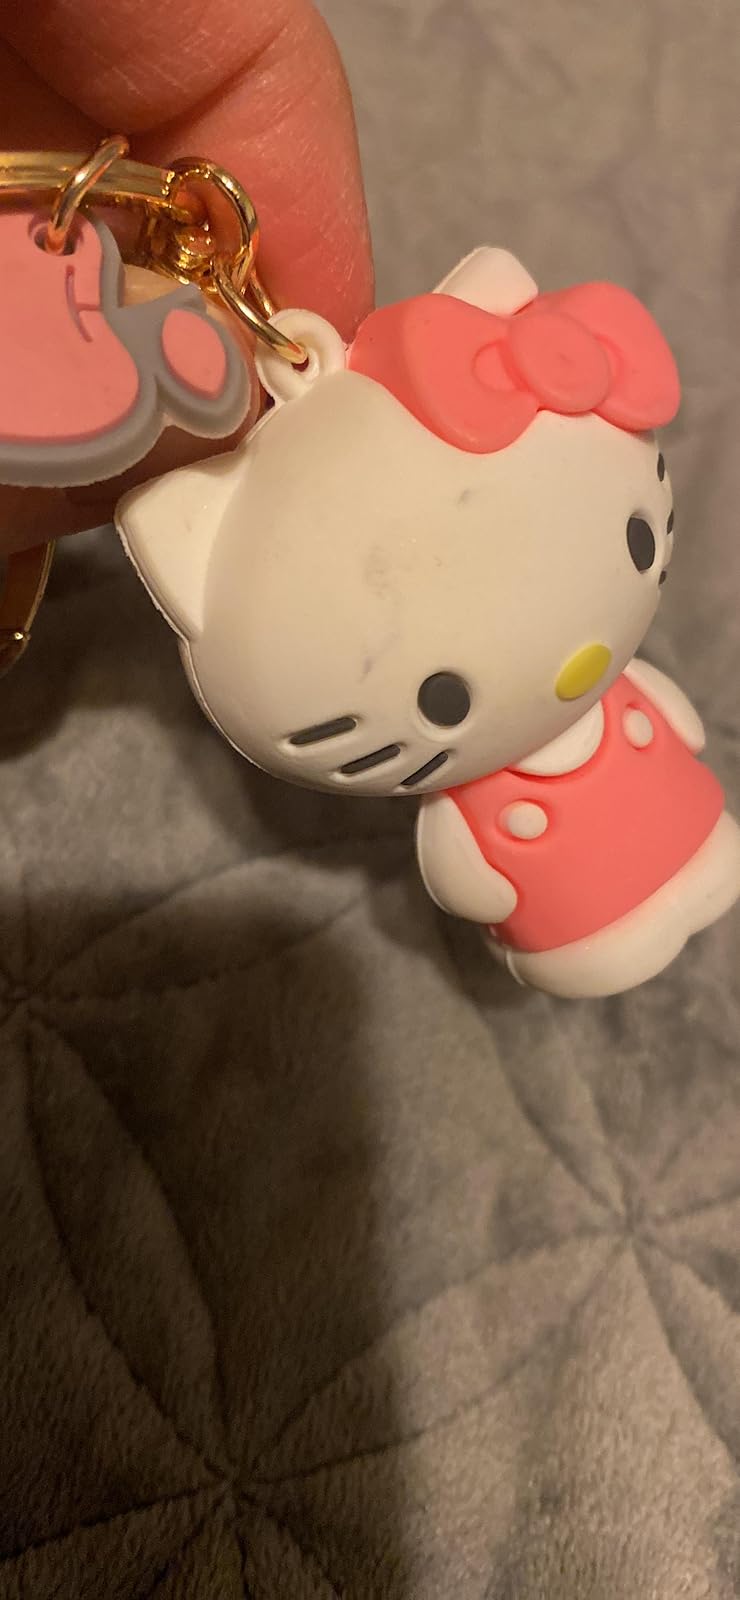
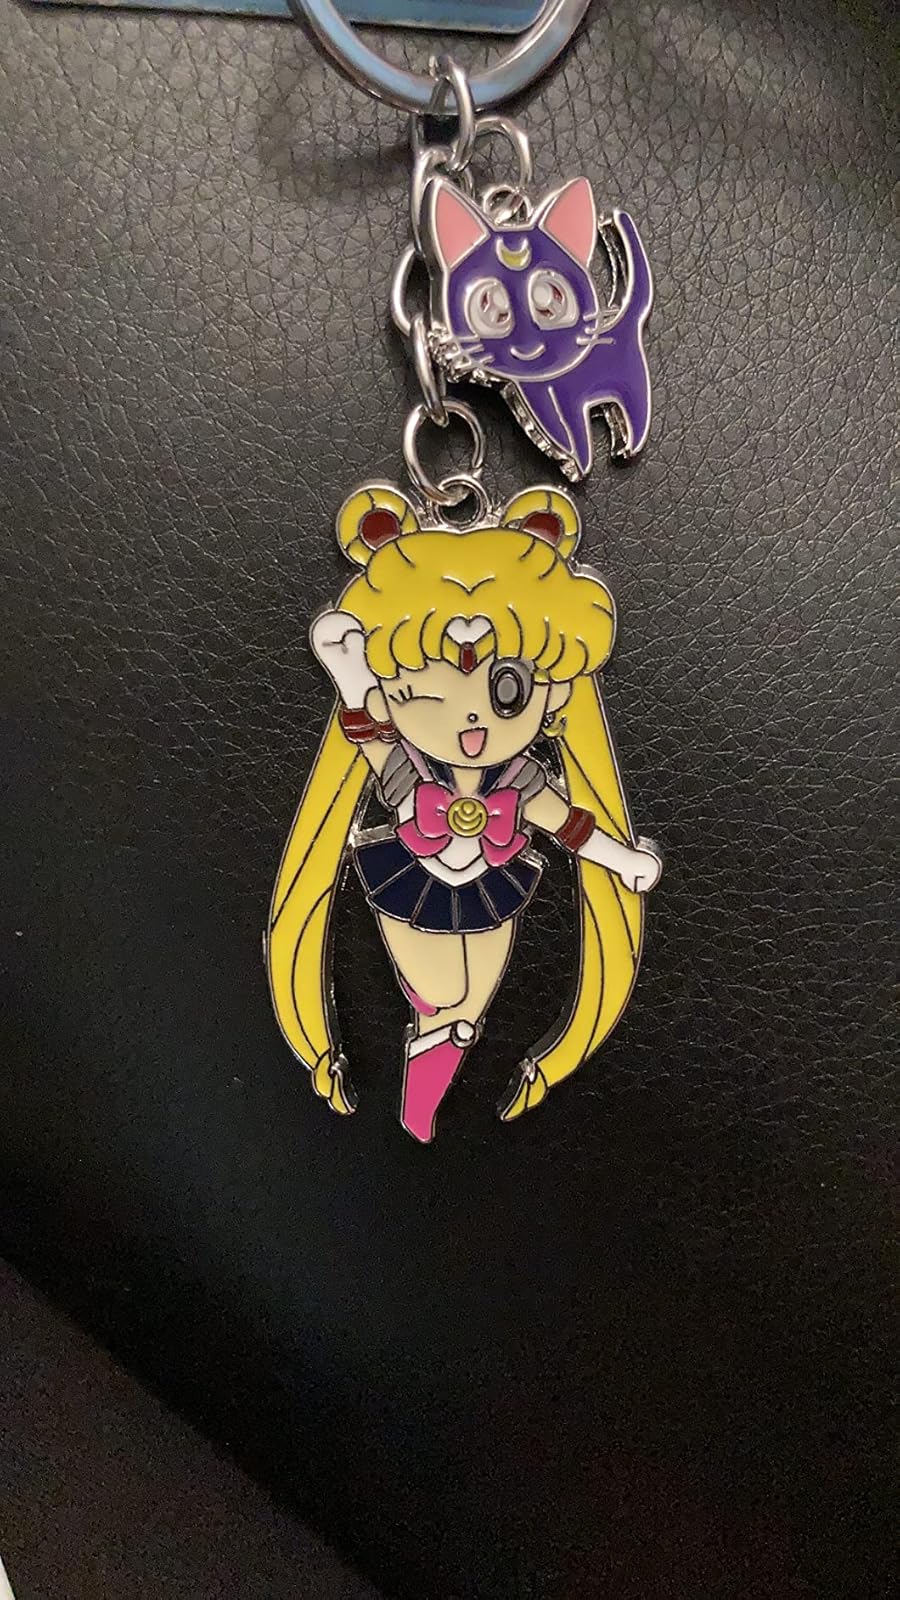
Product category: accessories_keychain
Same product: no